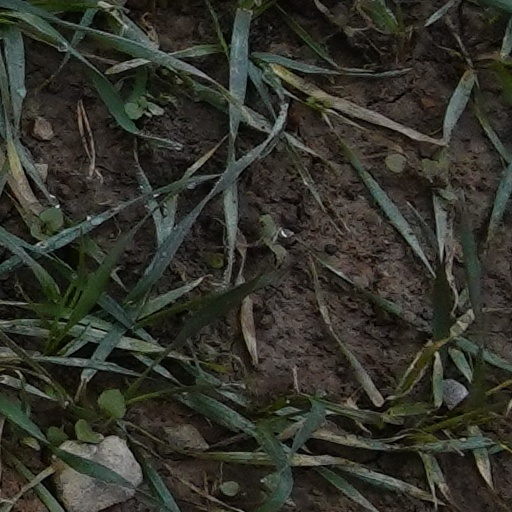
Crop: wheat